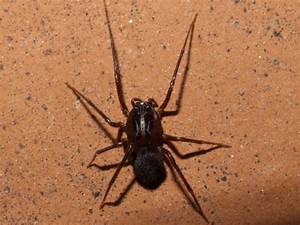
Label: ragno